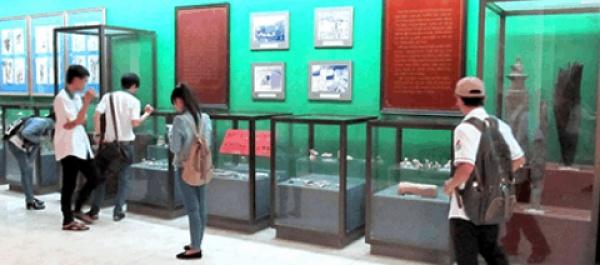
có một vài người đang đứng ở trong căn phòng trưng bày